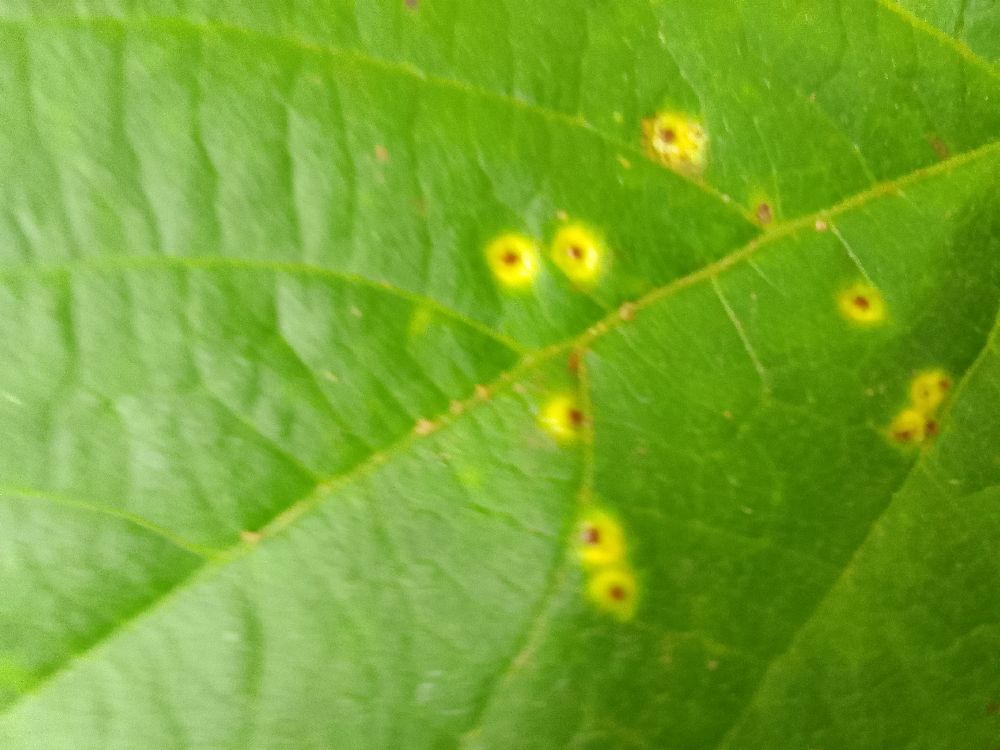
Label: rust